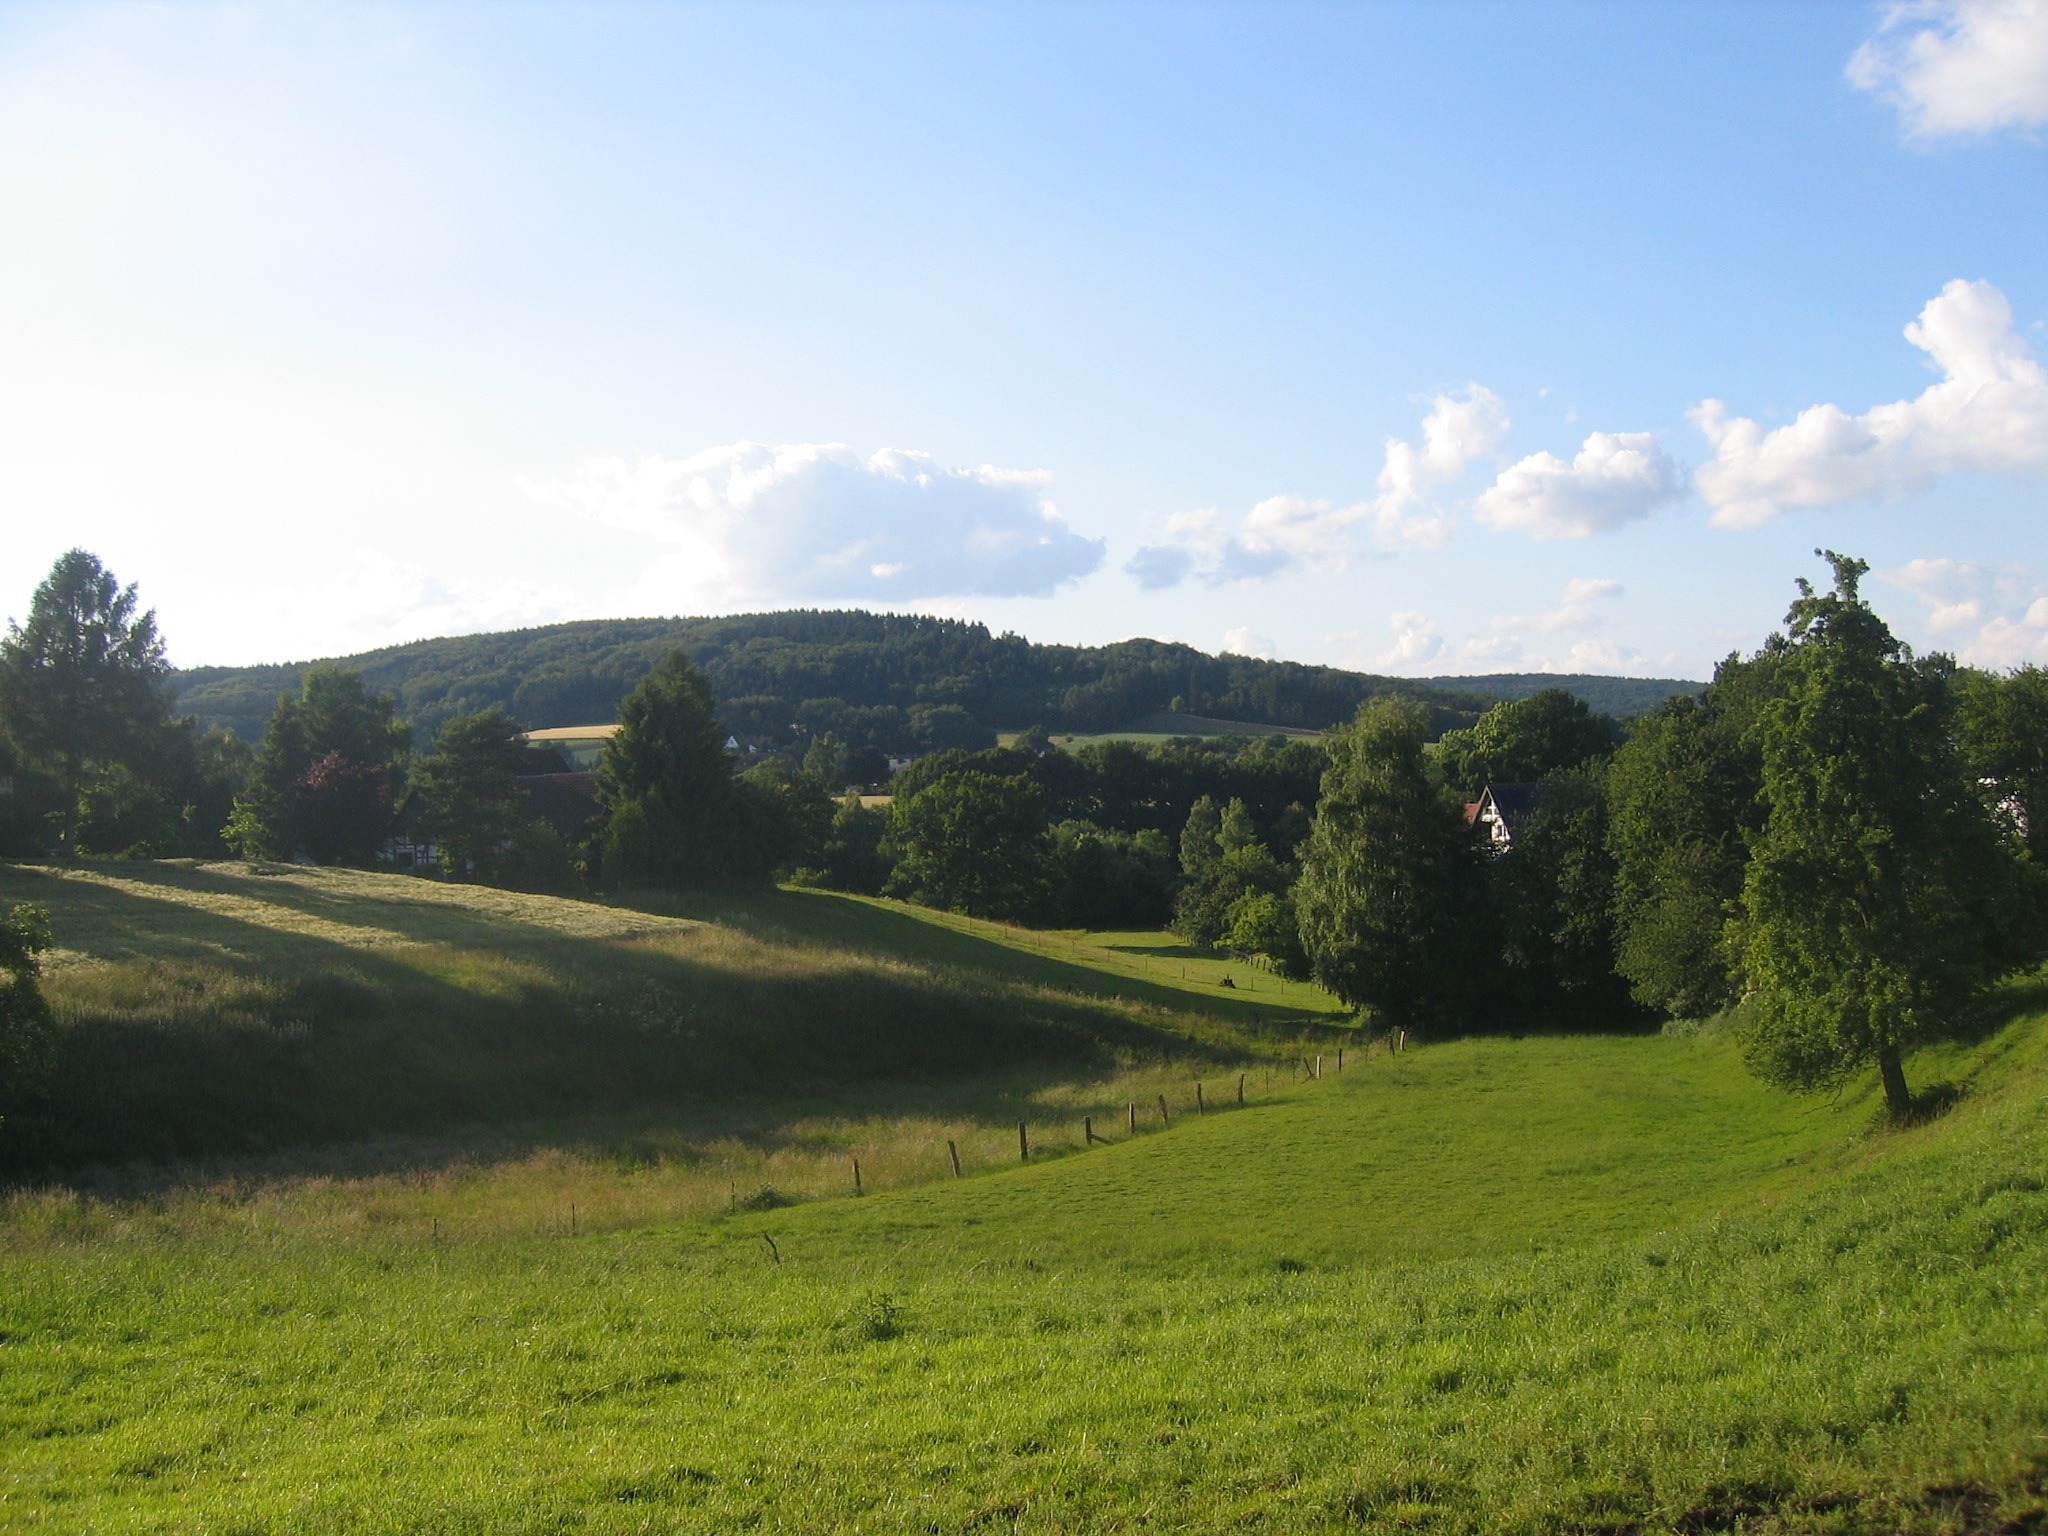
landscape, tree, nature, forest, grass, mountain, cloud, sky, field, farm, meadow, prairie, countryside, hill, valley, mountain range, country, summer, spring, green, scenic, pasture, agriculture, highland, plain, trees, woods, outside, hills, clouds, fields, grassland, rolling, plateau, germany, habitat, ecosystem, rural area, meadows, natural environment, geographical feature, mountainous landforms